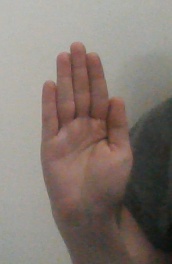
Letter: seen